Languages of Taiwan

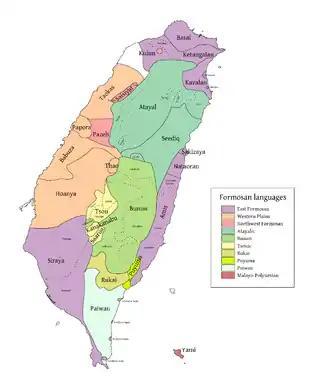
Families of Formosan languages before Chinese colonization, per Blust. Malayo-Polynesian (red) may lie within Eastern Formosan (purple). Note that the white section in the northwest of the country does not indicate a complete absence of aboriginal people from that part of Taiwan. On Chinese-language sources, this area is listed as the homeland of various Plains Indigenous groups (e.g. the Kulon), and certain other groups (e.g. the Taokas) are arranged slightly differently than they are on the above map.

The Taiwanese indigenous languages or Formosan languages are the languages of the Taiwanese indigenous peoples. Taiwanese aborigines currently comprise about 2.3% of the island's population. However, far fewer can still speak their ancestral language after centuries of language shift. It is common for young and middle-aged Hakka and aboriginal people to speak Mandarin and Hokkien better than, or to the exclusion of, their ethnic languages. Of the approximately 26 languages of the Taiwanese aborigines, at least ten are extinct, another five are moribund, and several others are to some degree endangered. The government recognizes 16 languages and 42 accents of the indigenous languages.